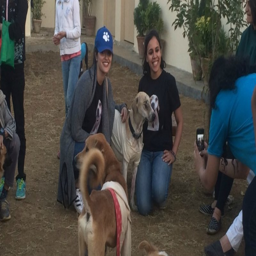
currently , they have animals at the shelter !